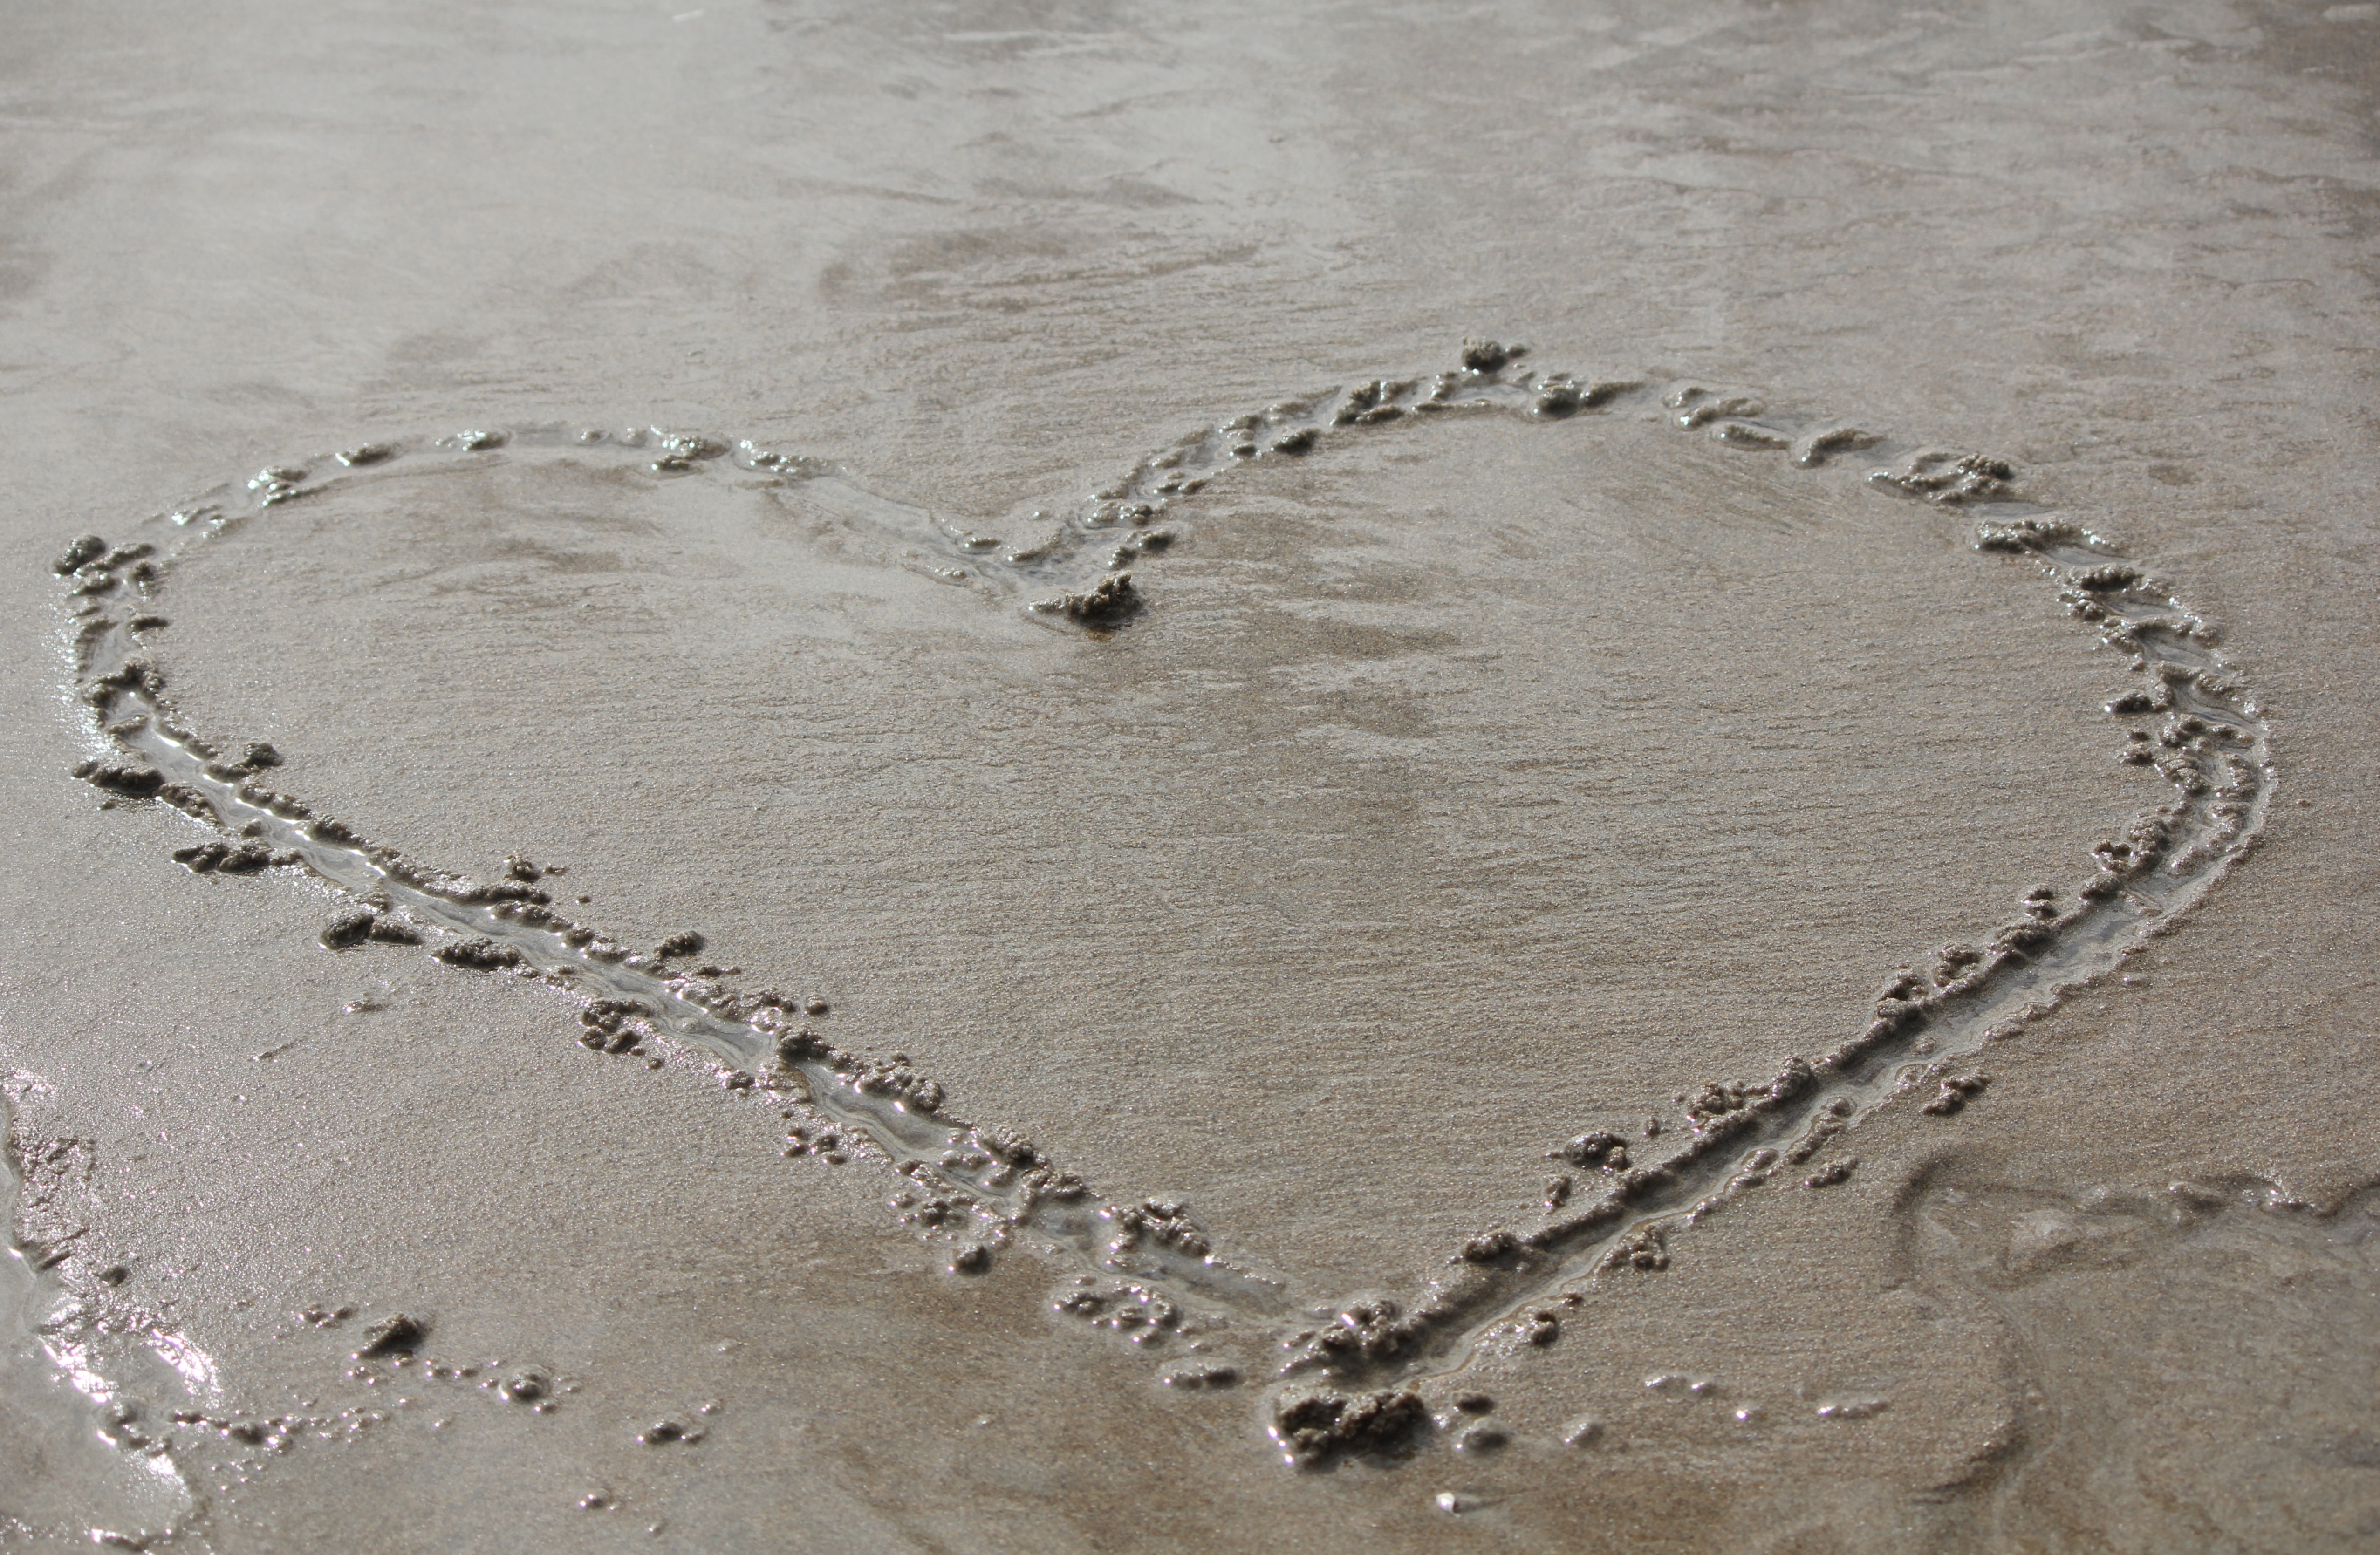
sand, love, heart, material, freezing, sand drawing